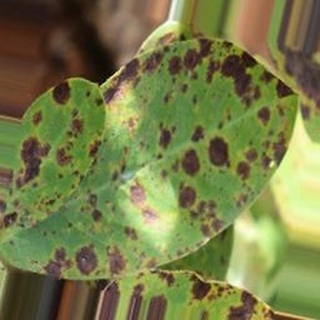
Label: groundnut_late_leaf_spot